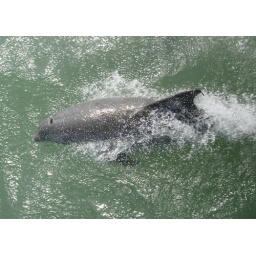
Tursiops truncatus, swimming in the bow wave of our boat, in the ship channel off of Port Aransas, TX.